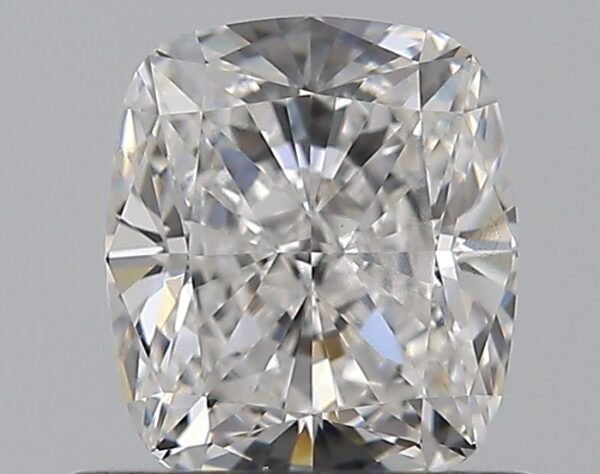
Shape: cushion
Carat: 0.71
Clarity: VS1
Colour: F
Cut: EX
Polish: EX
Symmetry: EX
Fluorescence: N
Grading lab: GIA
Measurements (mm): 5.44 x 4.73 x 3.21